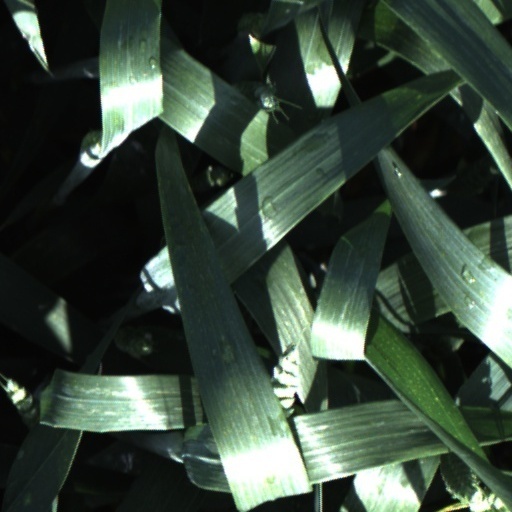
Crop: wheat